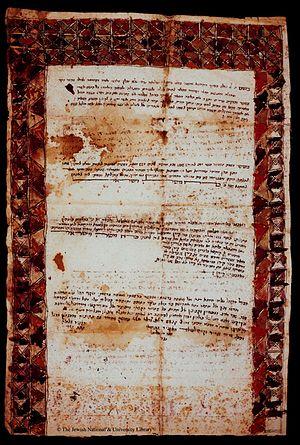
L’histoire des Juifs en Irak ou dans le territoire lui correspondant actuellement et dénommé autrefois Mésopotamie ou Babylonie, remonte à l'exil de Babylone, narré dans la Bible, pour se terminer dans les années 1950.